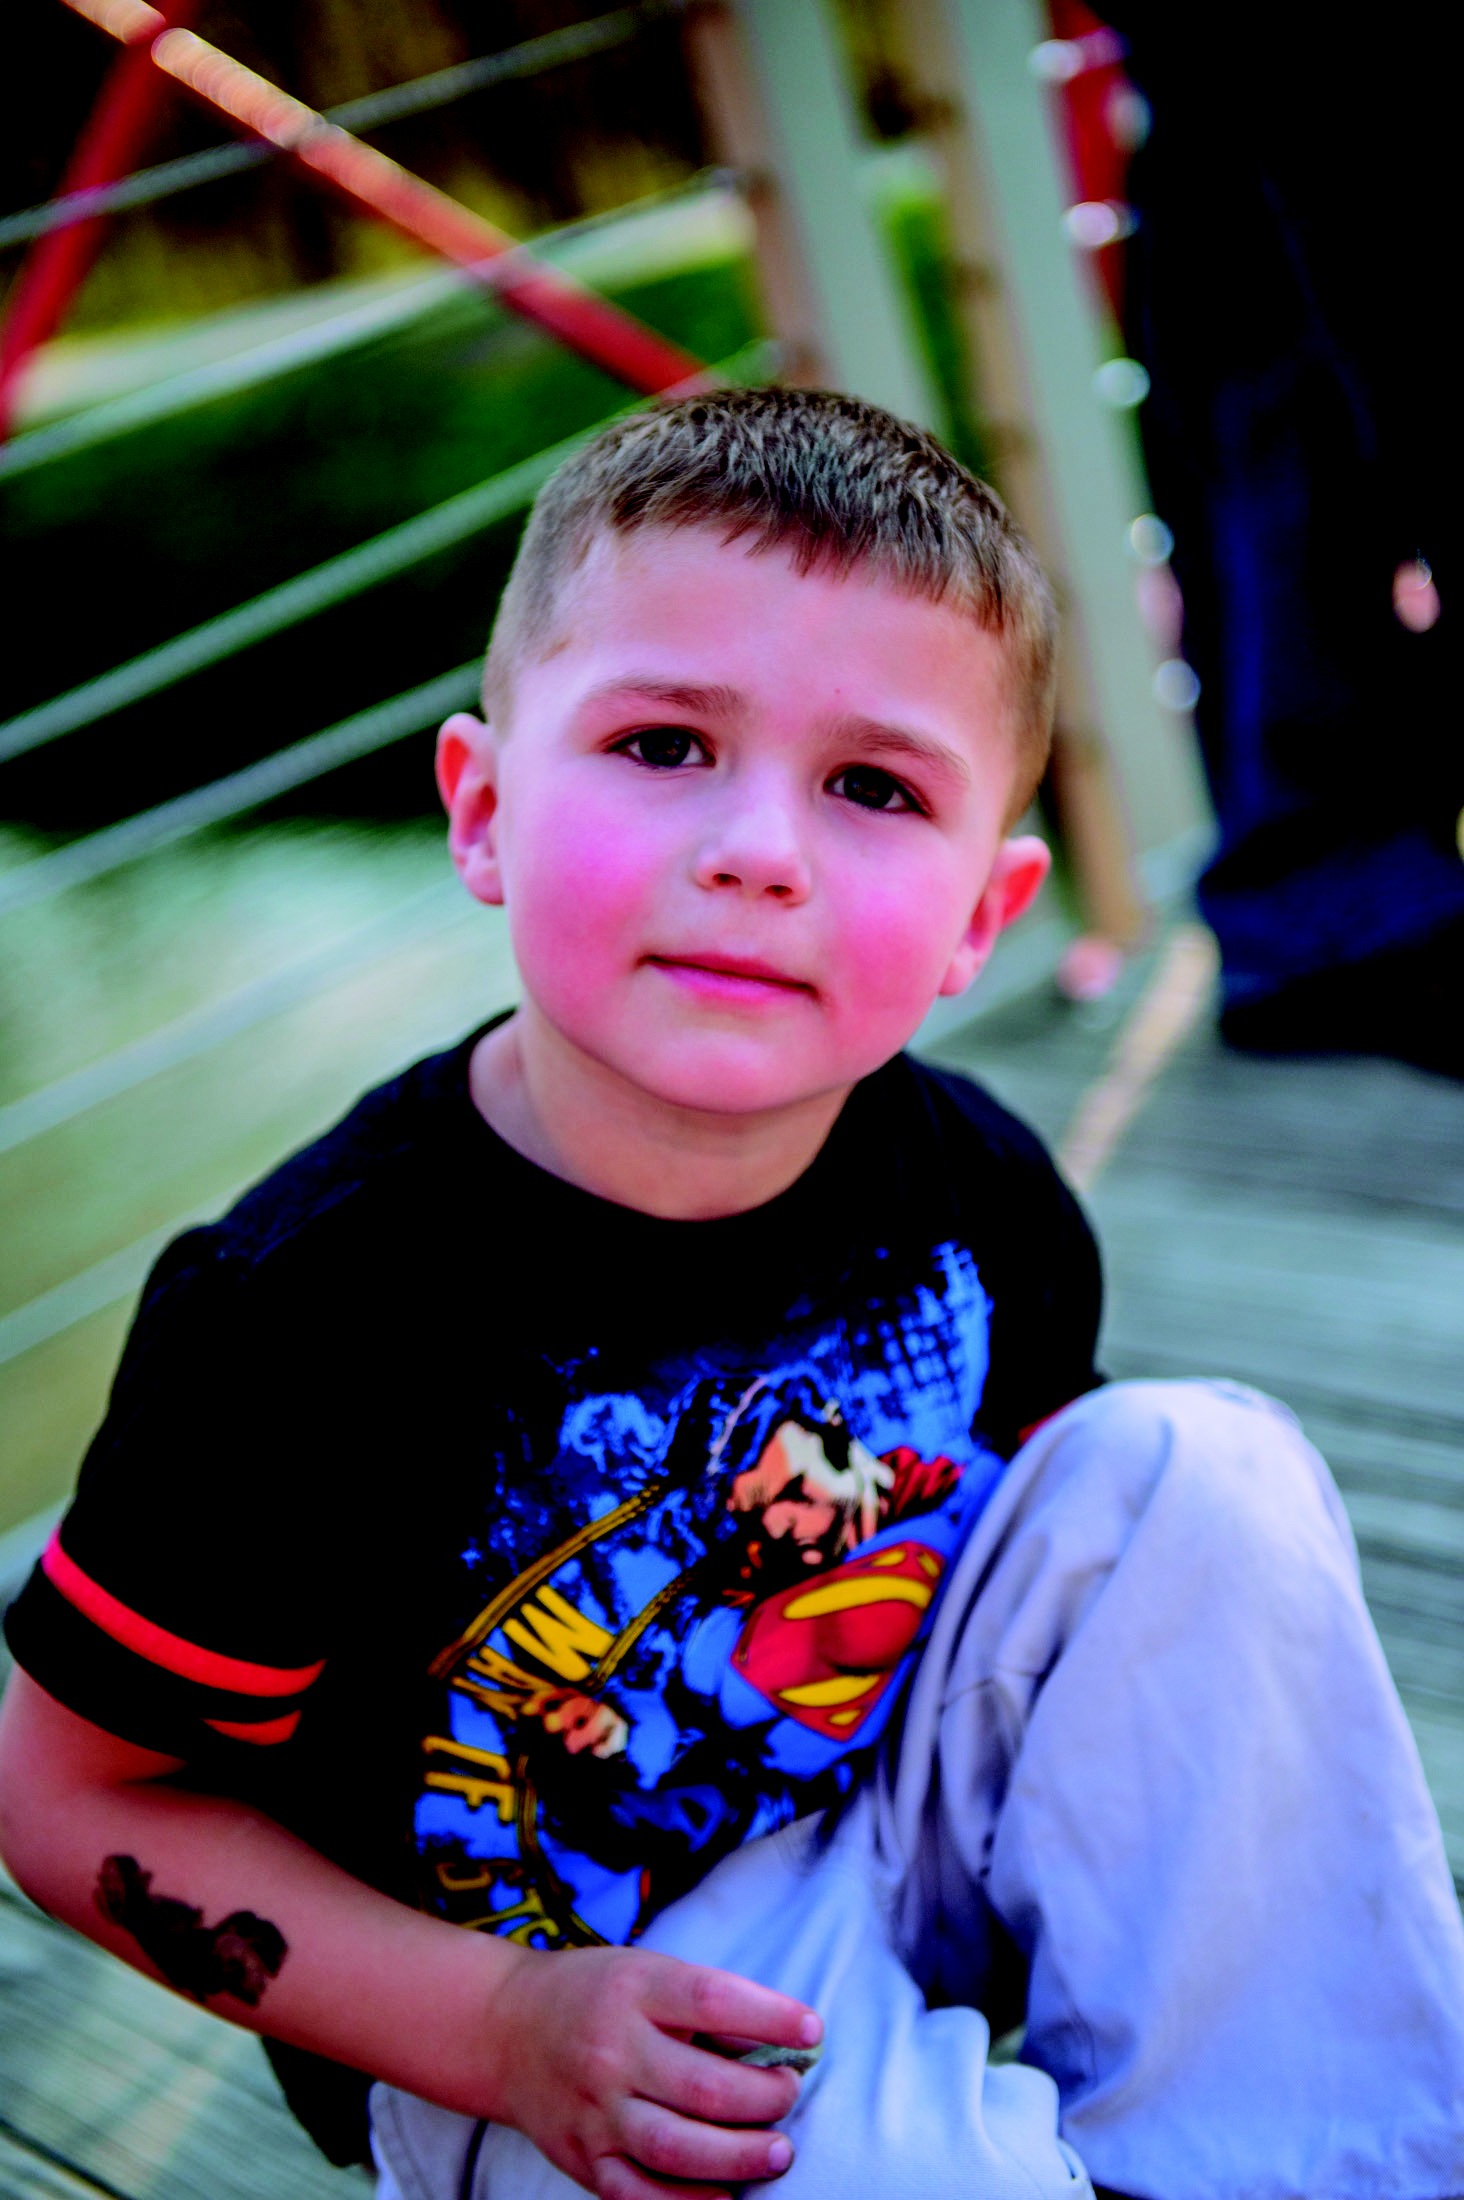
person, people, sweet, cute, color, child, facial expression, smile, face, children, fun, infant, toddler, little boy, boy little